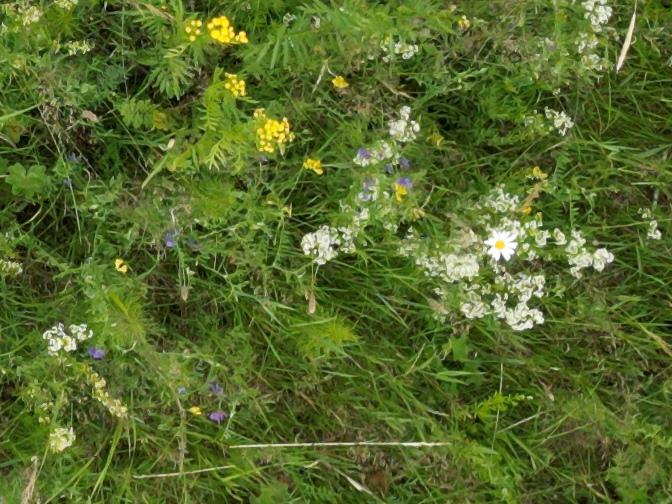
Flowers visible: yarrow flowers, yarrow flowers, yarrow flowers, yarrow flowers,  daisy flowers, yarrow flowers, yarrow flowers,  daisy flowers, yarrow flowers, yarrow flowers, yarrow flowers, yarrow flowers, yarrow flowers, yarrow flowers, yarrow flowers, yarrow flowers